4QMMT

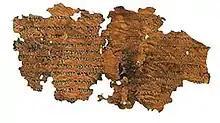

4QMMT, also known as MMT, or the Halakhic Letter, is a reconstructed text from manuscripts that were part of the Dead Sea Scrolls discovered at Qumran in the Judean desert. The manuscript fragments used to reconstruct 4QMMT were found in Cave 4 at Qumran in 1953-1959, and kept at the Palestinian Archaeological Museum, now known as the Rockefeller Museum in Jerusalem.